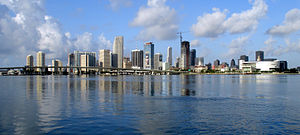
Miami
Miami er den 42. største by i USA, med en befolkning på 417.650. Det er den mest folkerige by i det sydlige Florida. I følge FN, er Miami det femte mest folkerige byområde i USA i 2010 med en befolkning på 4.919.036, senest skønner man, i 2008, at antallet er steget til 5.232.342, hvilket gør den til det fjerdestørste byområde i USA, kun over gået af New York City, Los Angeles og Chicago.